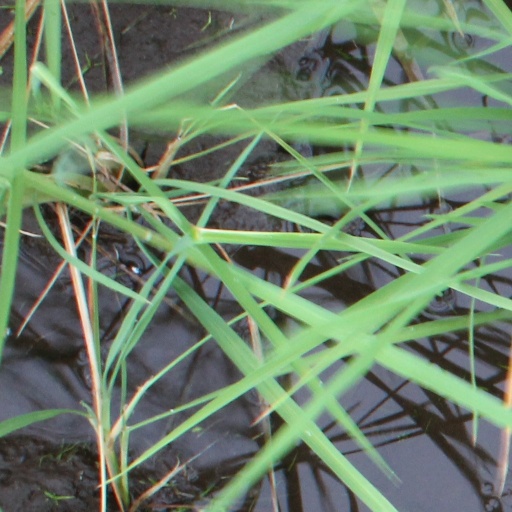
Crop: rice